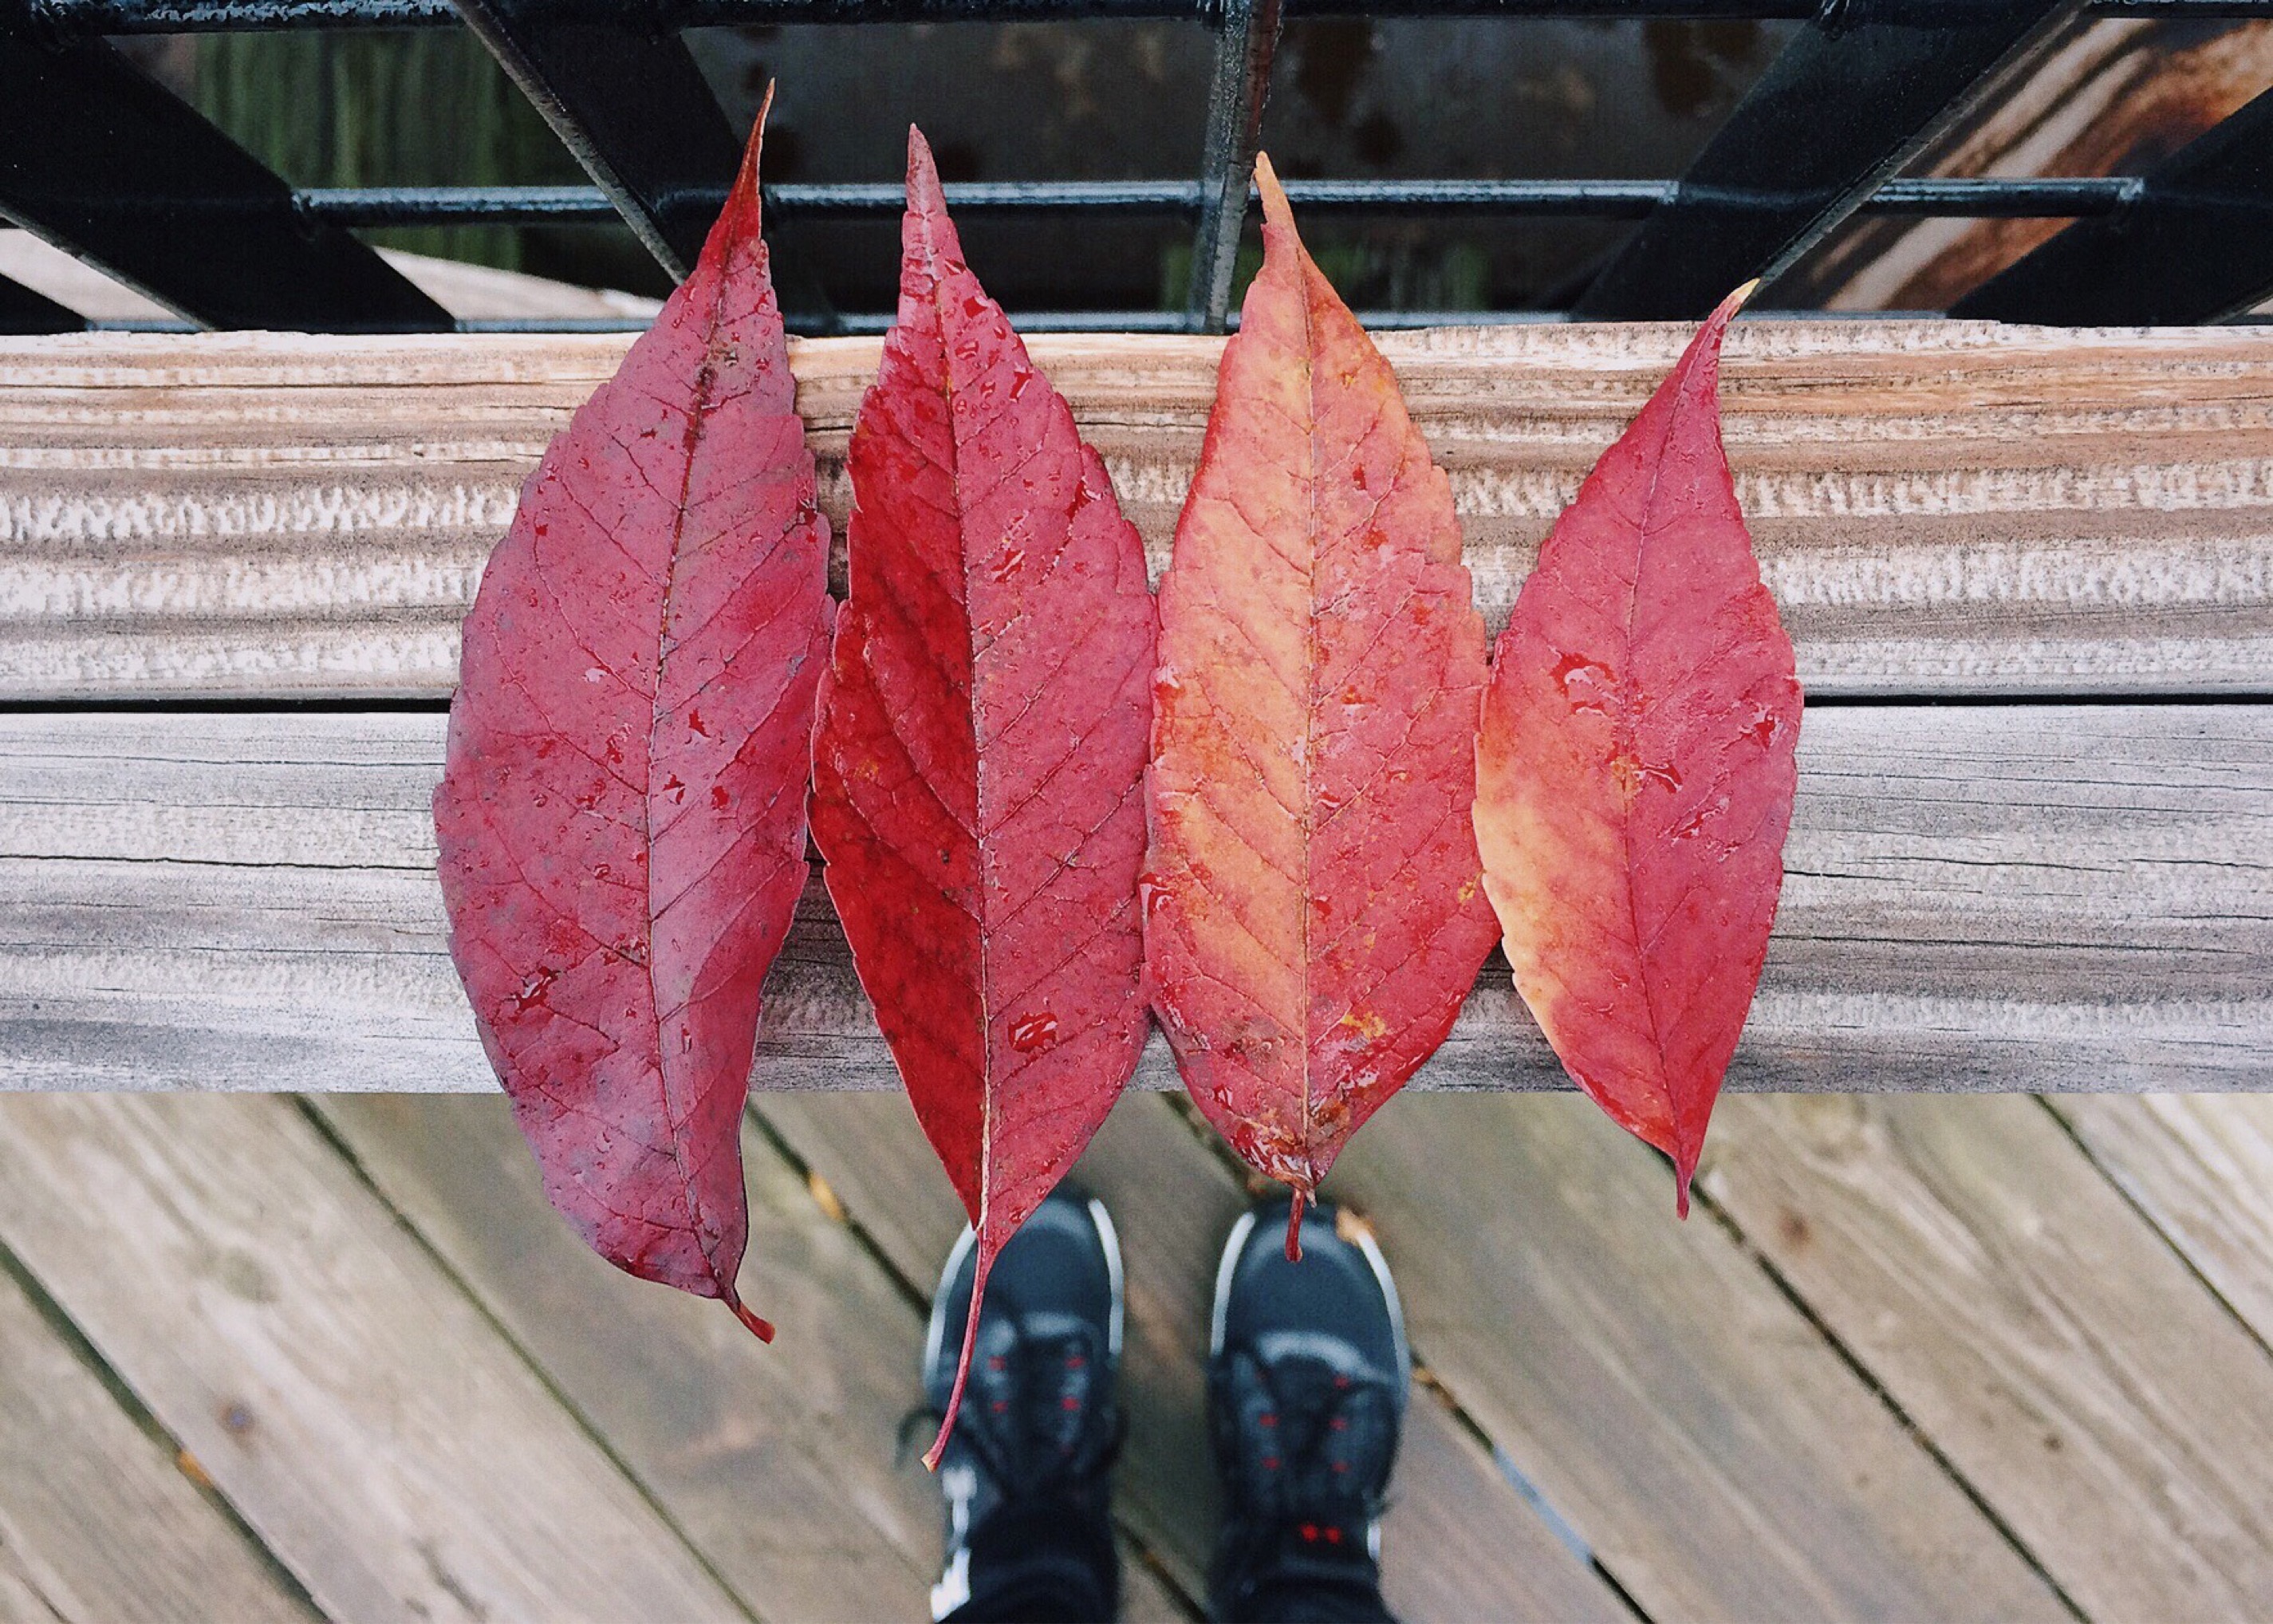
tree, plant, leaf, fall, flower, spring, red, color, autumn, season, leaves